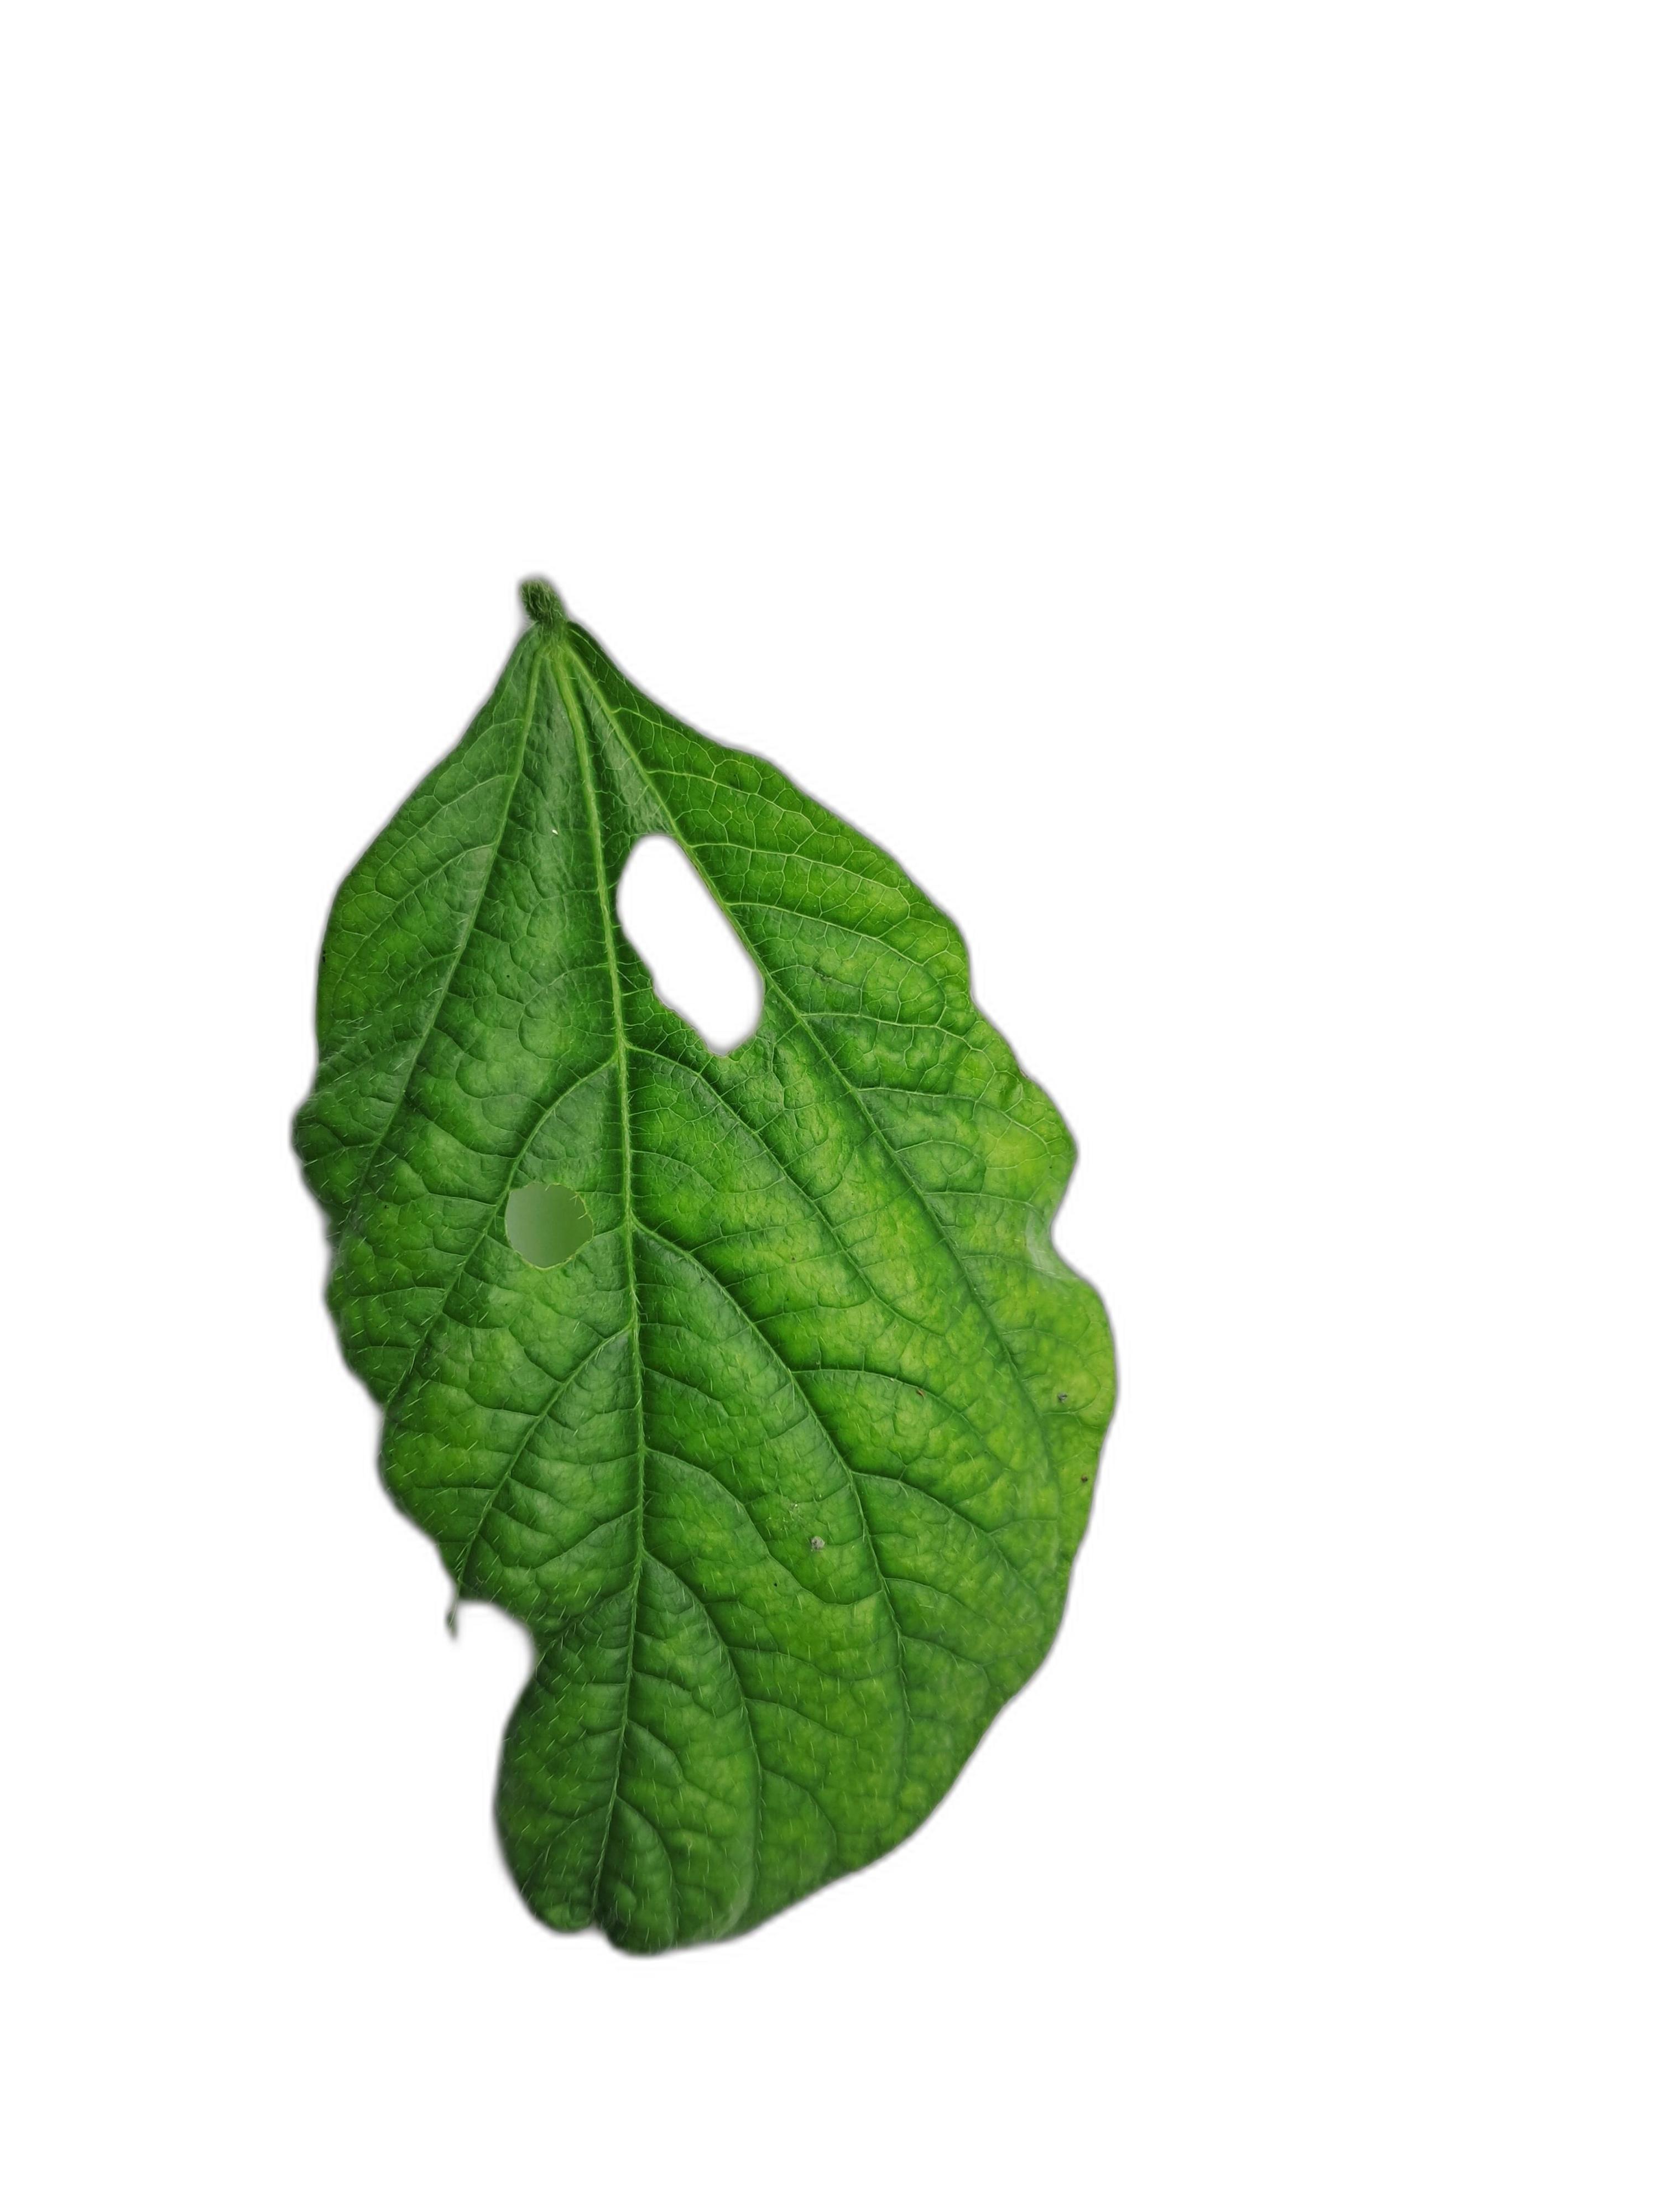
Label: Leaf Crinkle